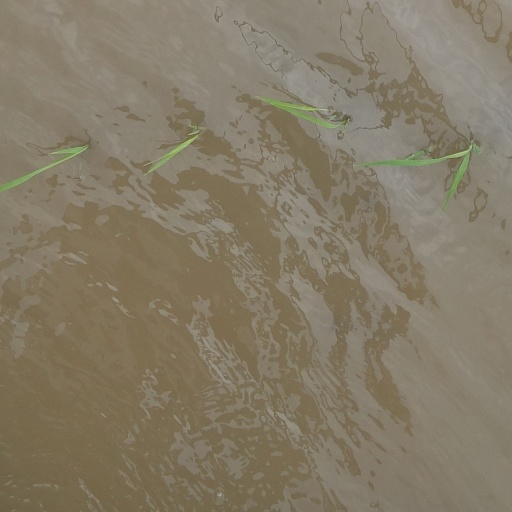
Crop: rice